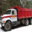
Label: truck